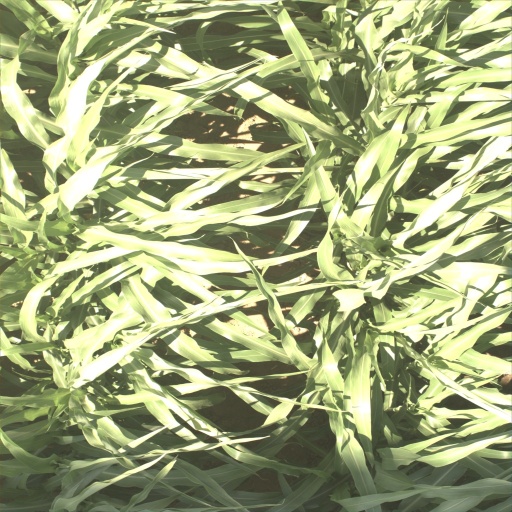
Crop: sorghum